Lustnau

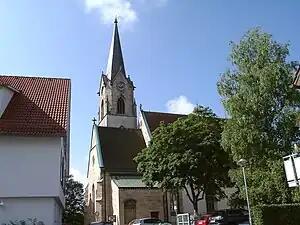
Lustnau Evangelische Kirche Nordseite

Lustnau is a subdivision in the northeastern part of Tübingen, Baden-Württemberg, Germany. It was an independent municipality until 1934, when it became a part of Tübingen. Its present population is around 10,000. Its area is 14.32 km. Lustnau has four kindergartens and a Grundschule.